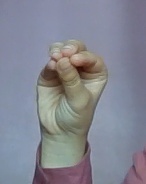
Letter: ha